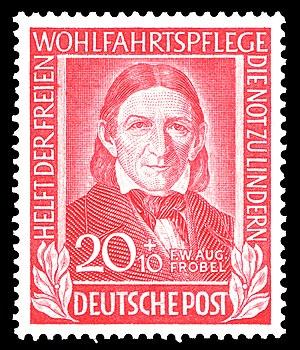
Cette liste recense les personnalités figurant sur les timbres-poste d'Allemagne fédérale, de la République Démocratique d'Allemagne, des diverses zones d'occupation alliées, de la Sarre, du Troisième Reich, de la République de Weimar, de l'Empire Allemand ainsi que des divers petits royaumes qui l'ont précédé.